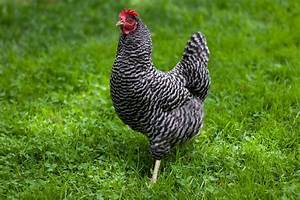
Label: gallina